COVID-19 pandemic in French Guiana

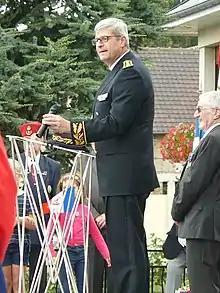
Marc Del Grande, Prefect of French-Guiana

On 4 April, a laboratory assistant from Andrée-Rosemon Hospital tested positive for COVID-19.